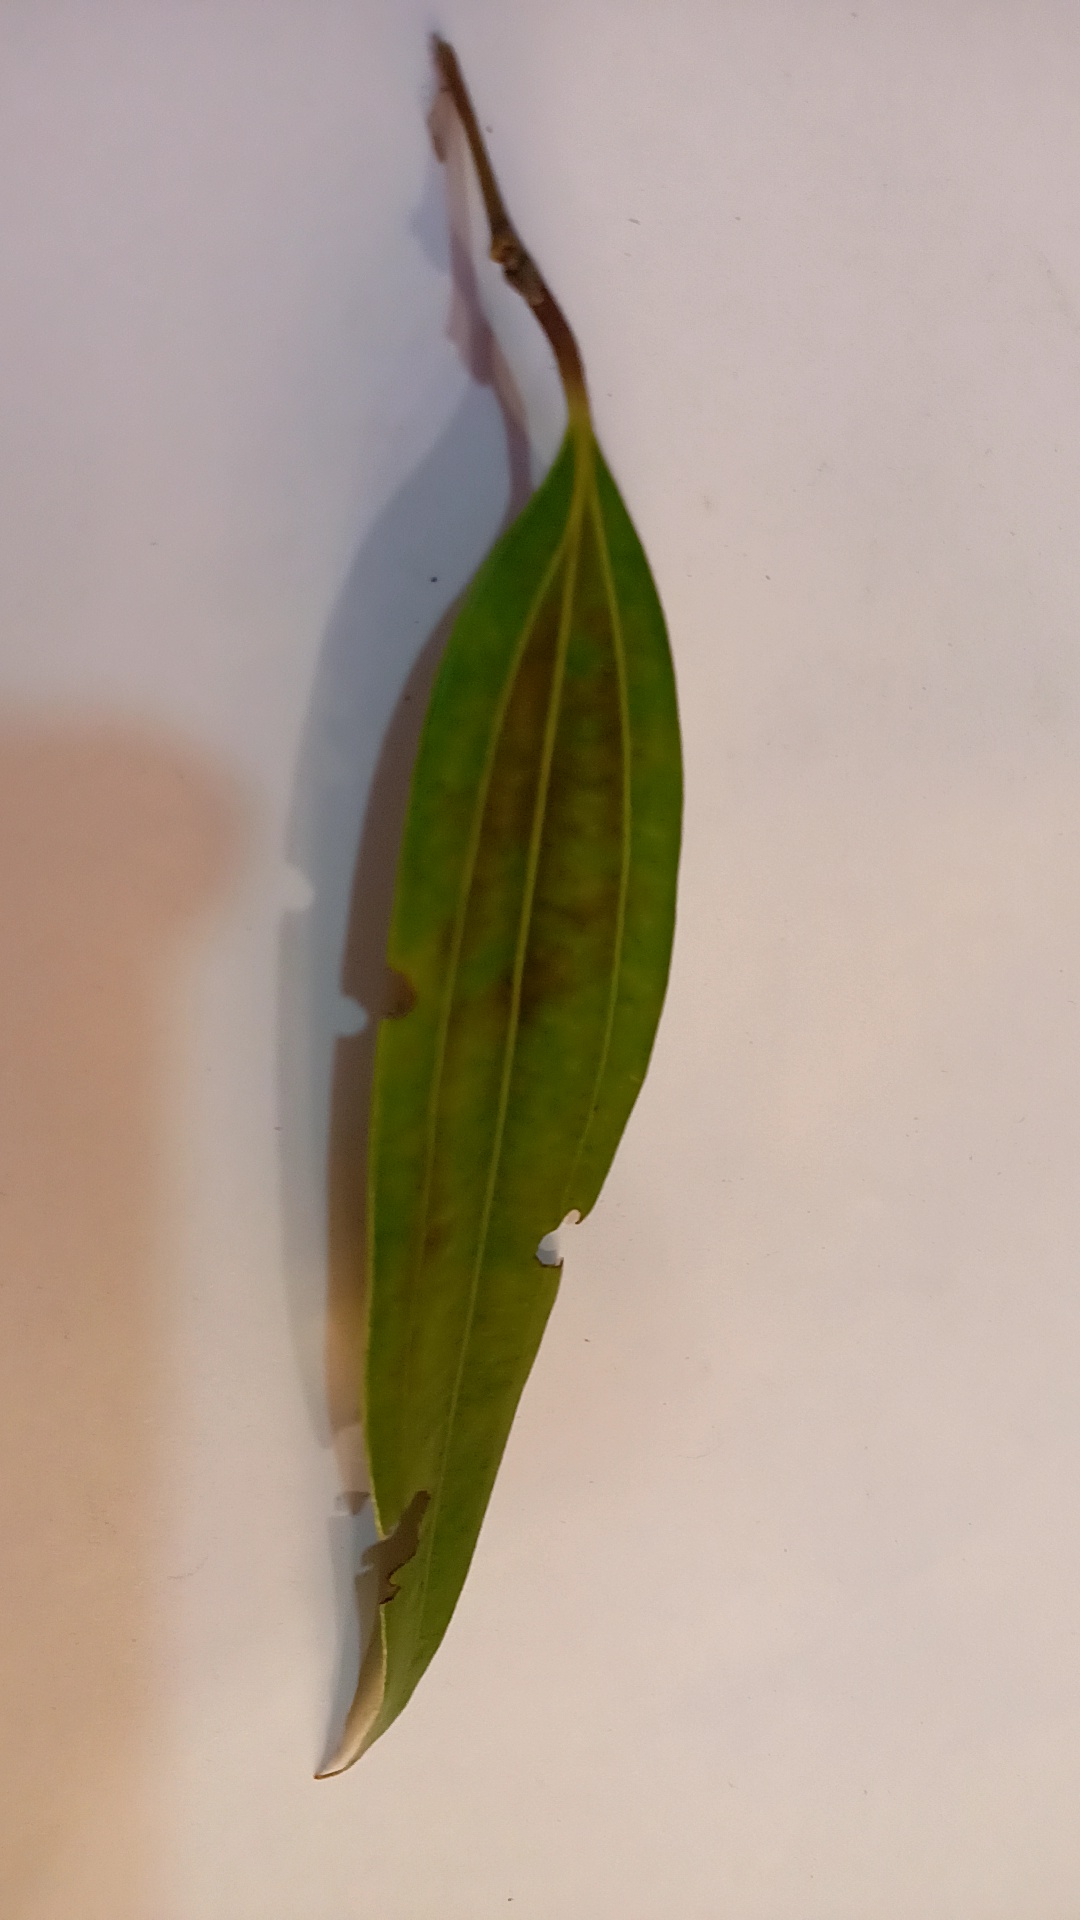
Label: Disease